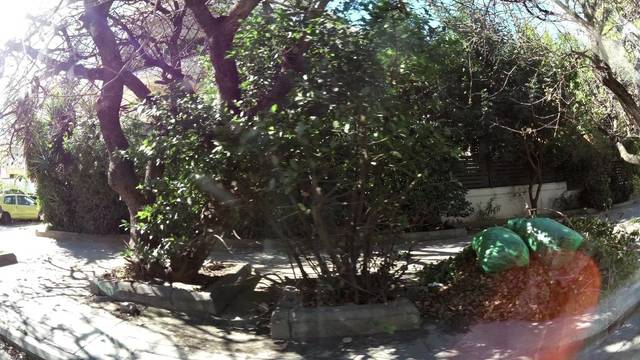
Region: Greece
Coordinates: 38.031, 23.802